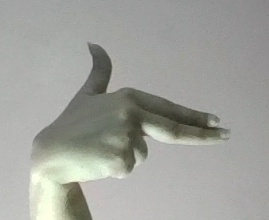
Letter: ghain